Tilt detector

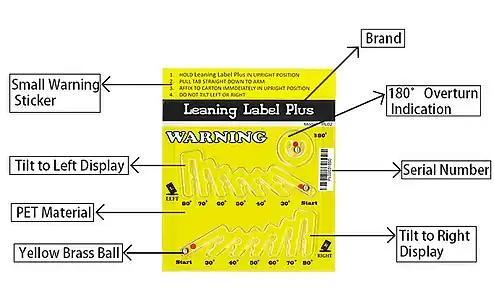
Leaning Label Plus detects tilt direction, set degree and overturn.

When in use, since only one-axis detection is possible, place 2 PCS on each adjacent side because it detect left and right/ front and back.